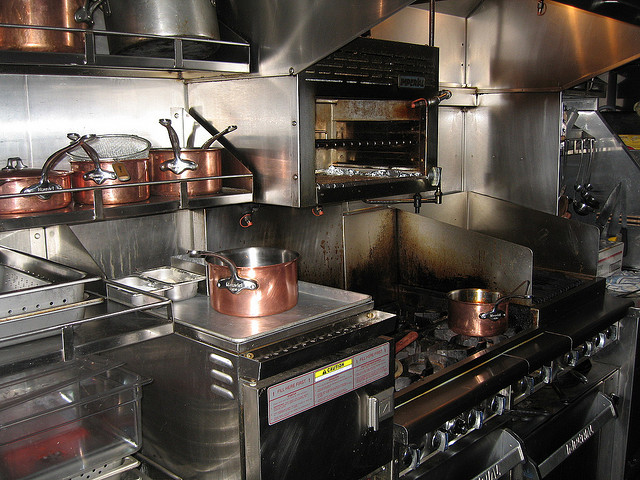
user: Given an image and a question. Answer the question in a short answer. Question: What is the material used to make the vessels in this picture? Short Answer:
assistant: copper